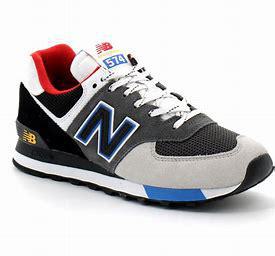
Brand: New
Model: Balance ML574